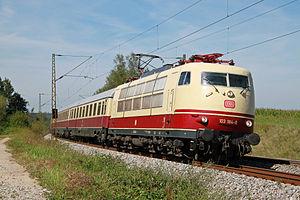
La série 103 est une série de locomotives électriques exploitées par la Deutsche Bundesbahn. Elles ont longtemps été perçues comme la série phare du matériel roulant de la DB.